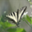
Label: butterfly